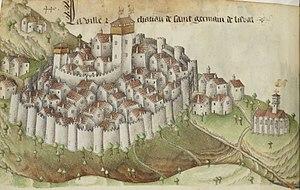
in armorial d'Auvergne description de villes chateaux et blasons.
Saint-Germain-Laval est une commune française située dans le département de la Loire en région Auvergne-Rhône-Alpes.